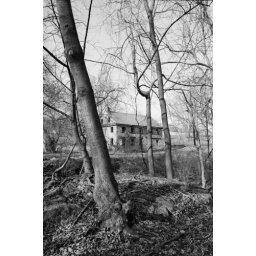
This is an empty stone house in Upper Bucks County, located on Stouts Valley Road in Durham Township.